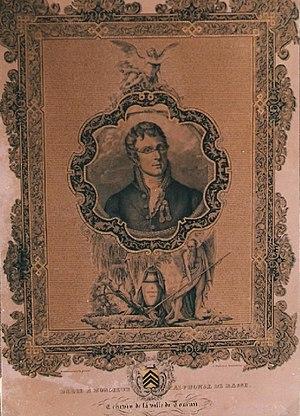
Le chevalier Charles-Henri-Joseph de Rasse est un homme politique.
La famille de Rasse est une famille noble belge.